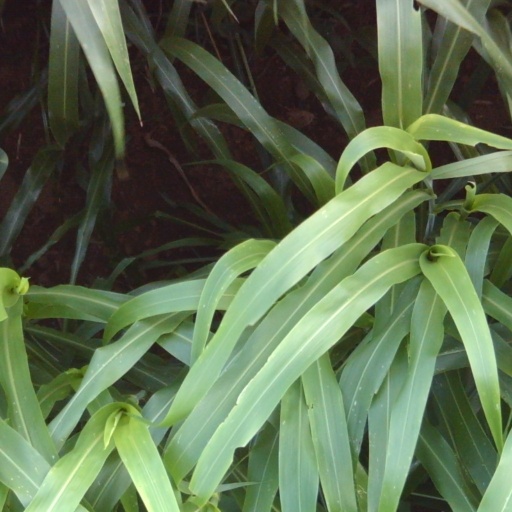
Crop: sorghum